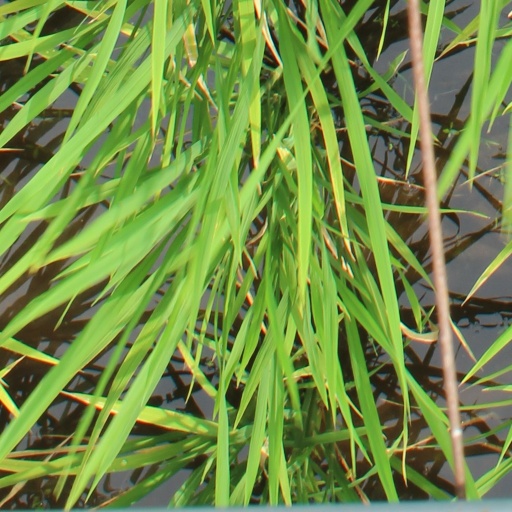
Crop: rice